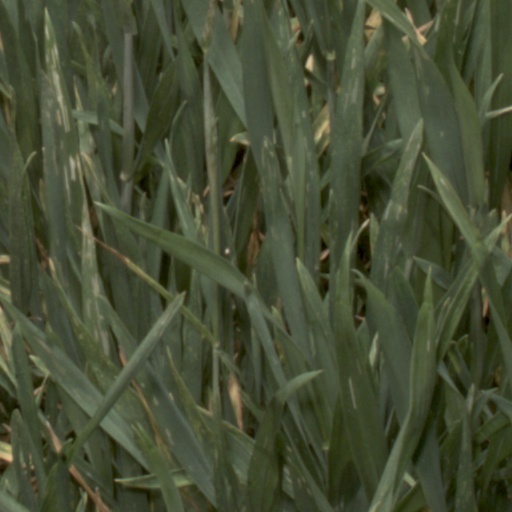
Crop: wheat